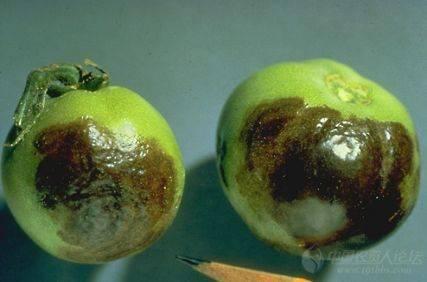
Plant: Tomato
Disease: tomato late blight